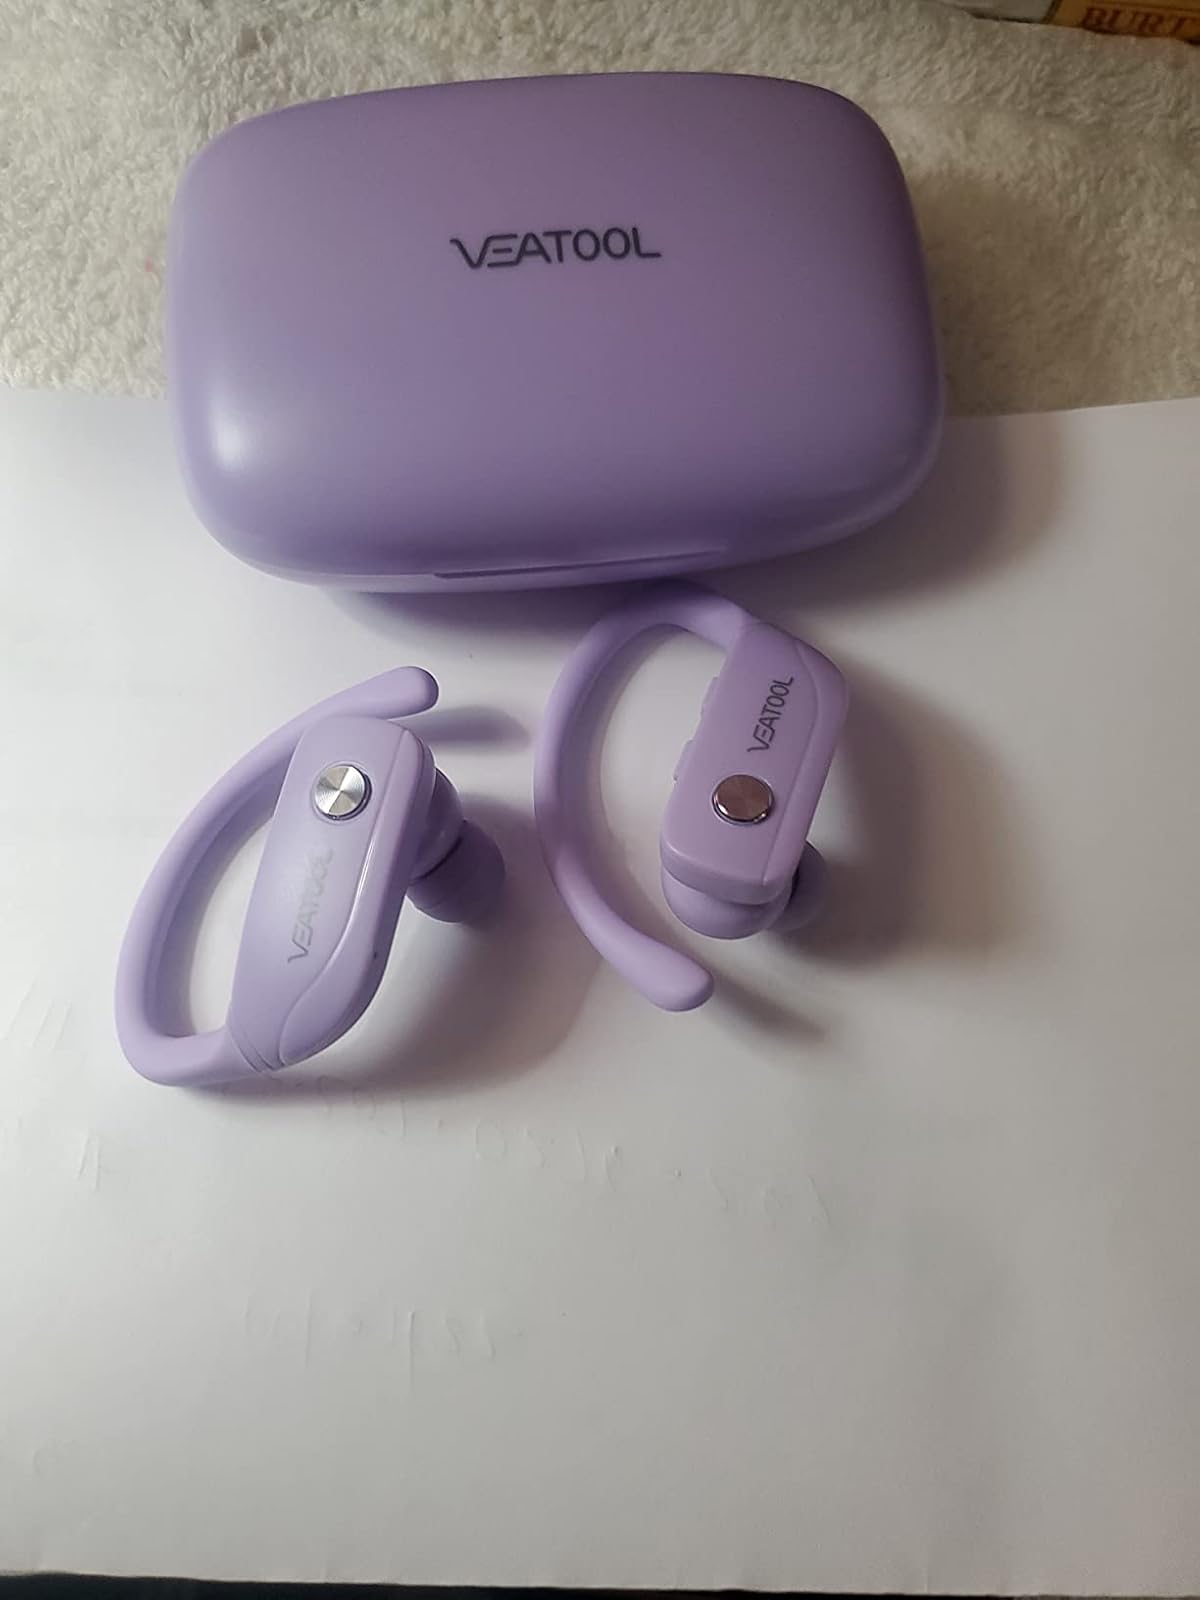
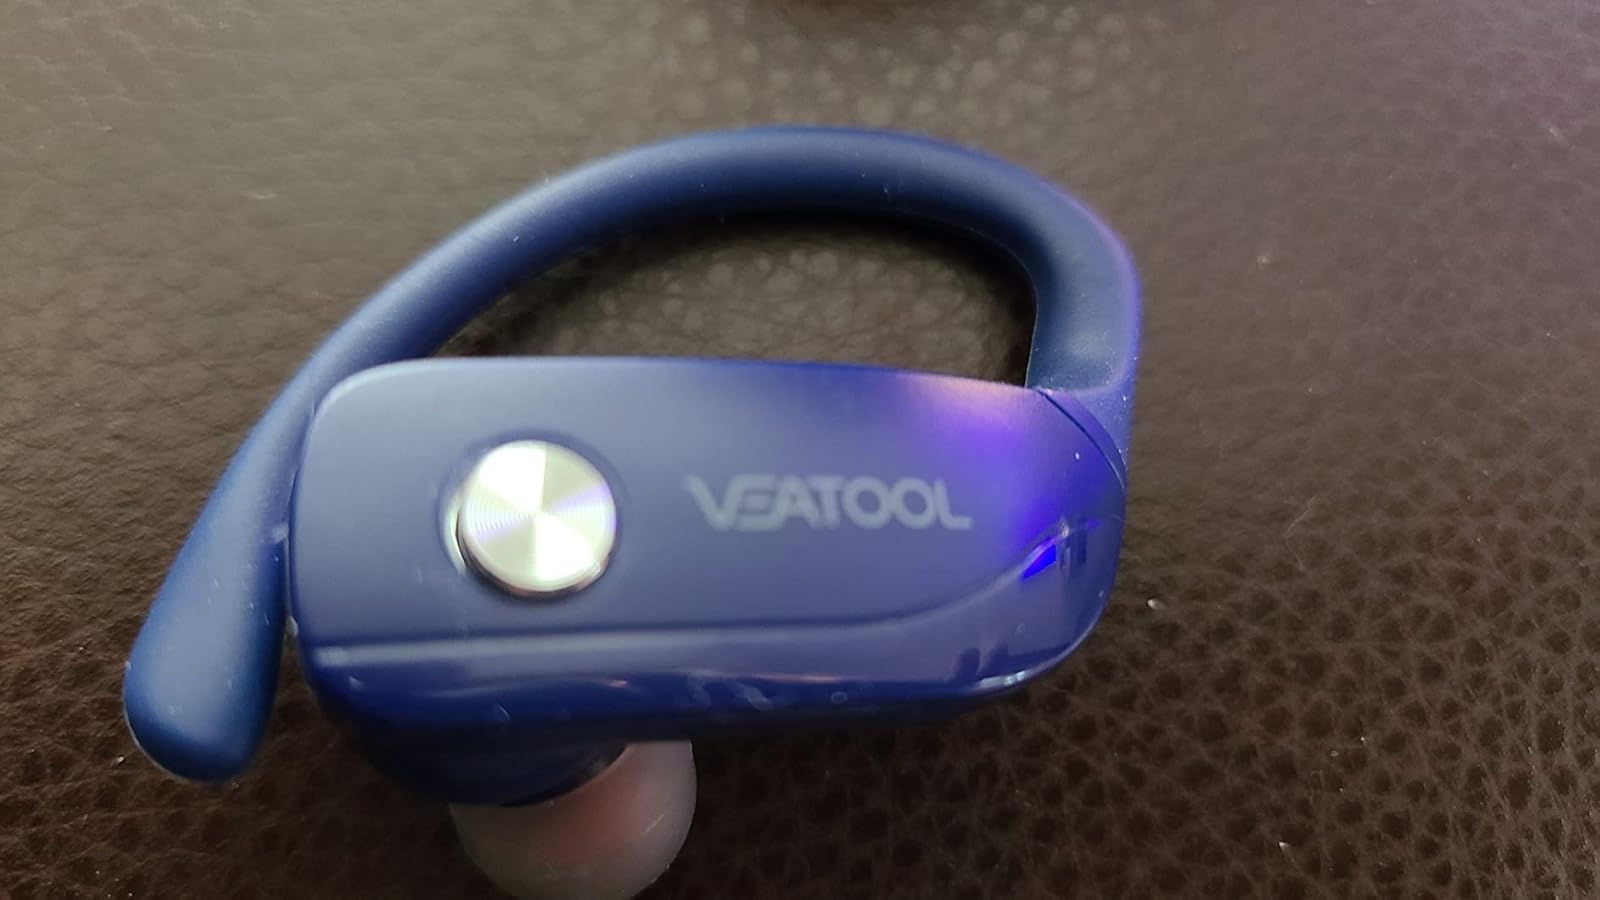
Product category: earbuds
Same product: no